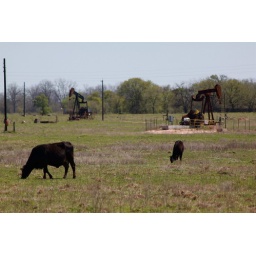
Pumpjacks in cow pasture